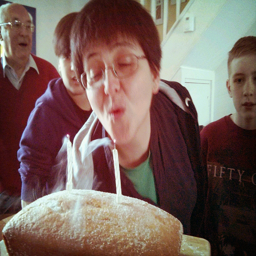
A boy blowing out a candle as people look on
A woman with glasses blowing out a candle.
Someone blowing out candles on a cake surrounded by others.
a kid blowing out some candles on a birthday cake
a small child is blowing out a candle on a cake